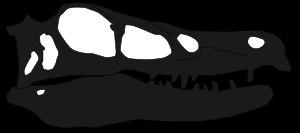
Linheraptor est un genre de petits dromæosauridés du Crétacé supérieur. Il fut nommé par Xu Xing et ses collaborateurs en 2010, et contient la seule espèce Linheraptor exquisitus. Ce dinosaure mesurait moins de deux mètres de long et a été trouvé en Mongolie-Intérieure. Il est connu à partir d'un seul squelette, presque complet.